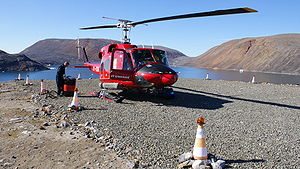
Nuussuaq Helistop
Nuussuaq Helistop er en grønlandsk flyveplads beliggende i Nuussuaq med et gruslandingsområde på 20 m x 30 m. I 2008 var der 592 afrejsende passagerer fra flyvepladsen fordelt på 122 starter.